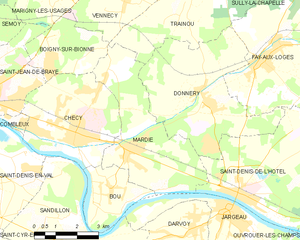
Mardié est une commune française située dans le département du Loiret en région Centre-Val de Loire.